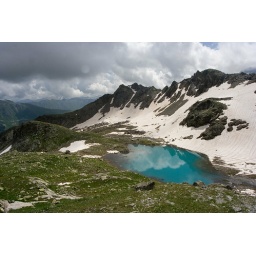
Caucasus lake near the sky